List of Czechoslovakia interwar period weapons

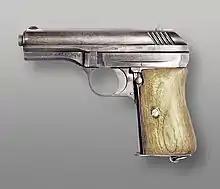
ČZ 24 as it is known commercially. It is designated by Czechoslovak military as Vz 24. Standard Czechoslovak interwar pistol

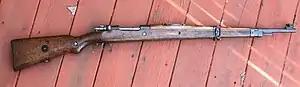
Gewehr 98 inspired Czechoslovak Vz 24 rifle. Standard Czechoslovak army rifle for most of the interwar period

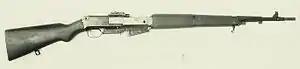
Czechoslovak ZH-29 one of the first semi-auto rifles in the world.

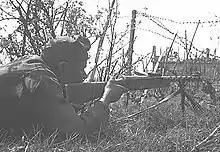
Bulgarian soldier using Czechoslovak ZK-383 submachine gun with bipod deployed. Started production in 1938 just before occupation. Bipod added as was intended to be used as a squad automatic weapon like a Bren gun or DP28

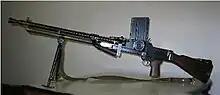
ZB vz. 26 Czechoslovak light machine gun, which saw extensive use in World War II by several countries.

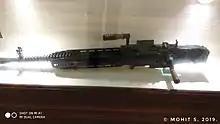
ZB-53(Czechoslovak army designation TK vz 37) Czechoslovak medium machine gun. Was invented in 1935 and produced in late 1930's.Before this Czechoslovakia used modified forms of the Schwarzlose machine gun as medium machine guns.

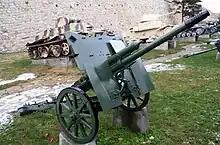
Skoda 3,7 cm KPÚV vz 37 interwar Czechoslovak anti-tank gun

3,7cm KPÚV vz. 34 (main armament of Czechoslovak tank LT vz 34 and LT vz 35 the latter AKA Panzer 35(t))